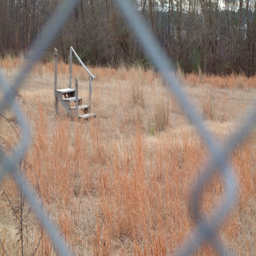
steps to nowhere seen through a fence